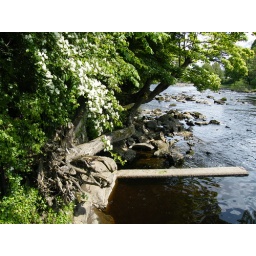
river tees near barnard castle